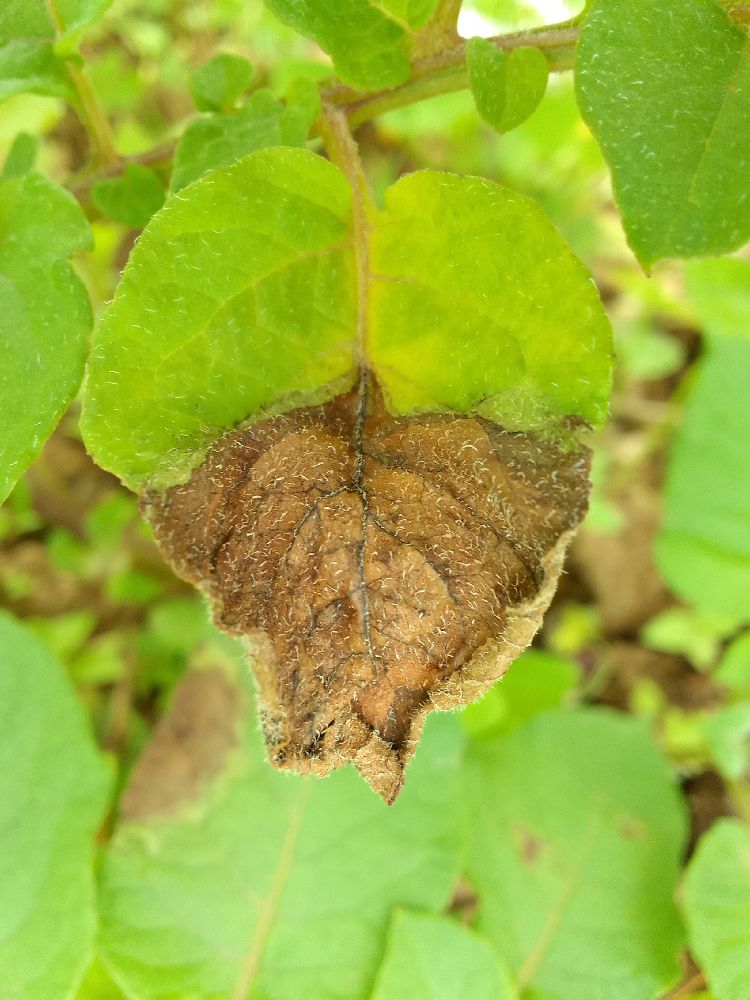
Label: Late blight